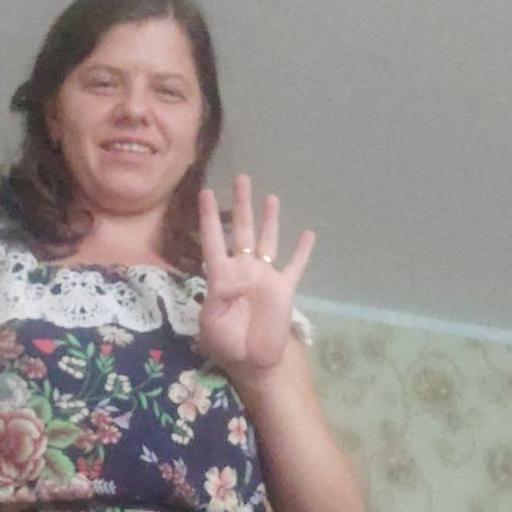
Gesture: four